Mountain range

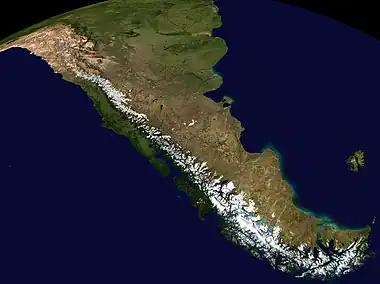
The Andes, the longest mountain range on the surface of the Earth, have a dramatic impact on the climate of South America

A mountain range or hill range is a series of mountains or hills arranged in a line and connected by high ground. A mountain system or mountain belt is a group of mountain ranges with similarity in form, structure, and alignment that have arisen from the same cause, usually an orogeny. Mountain ranges are formed by a variety of geological processes, but most of the significant ones on Earth are the result of plate tectonics. Mountain ranges are also found on many planetary mass objects in the Solar System and are likely a feature of most terrestrial planets.